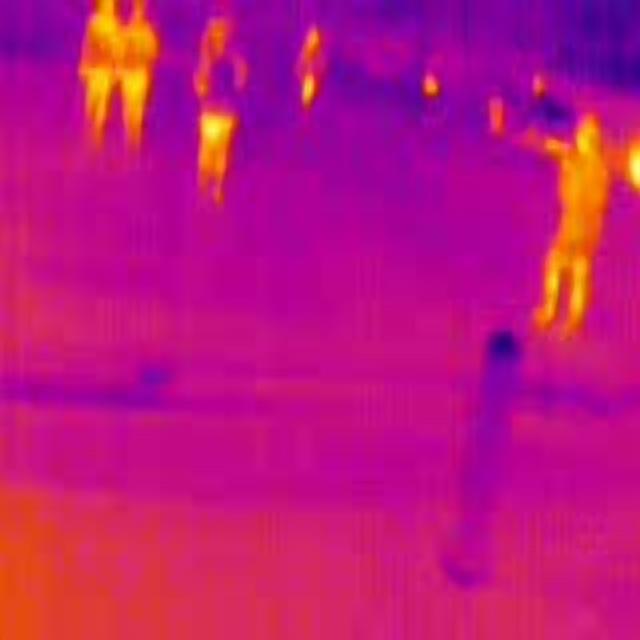
Detected objects:
label: person
label: person
label: person
label: person
label: person